Robert Gillespie (footballer, born 1904)

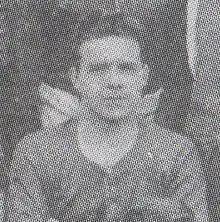
Gillespie in 1929

Robert Gillespie (20 October 1904 – 1971) was an English footballer who played at inside-left.